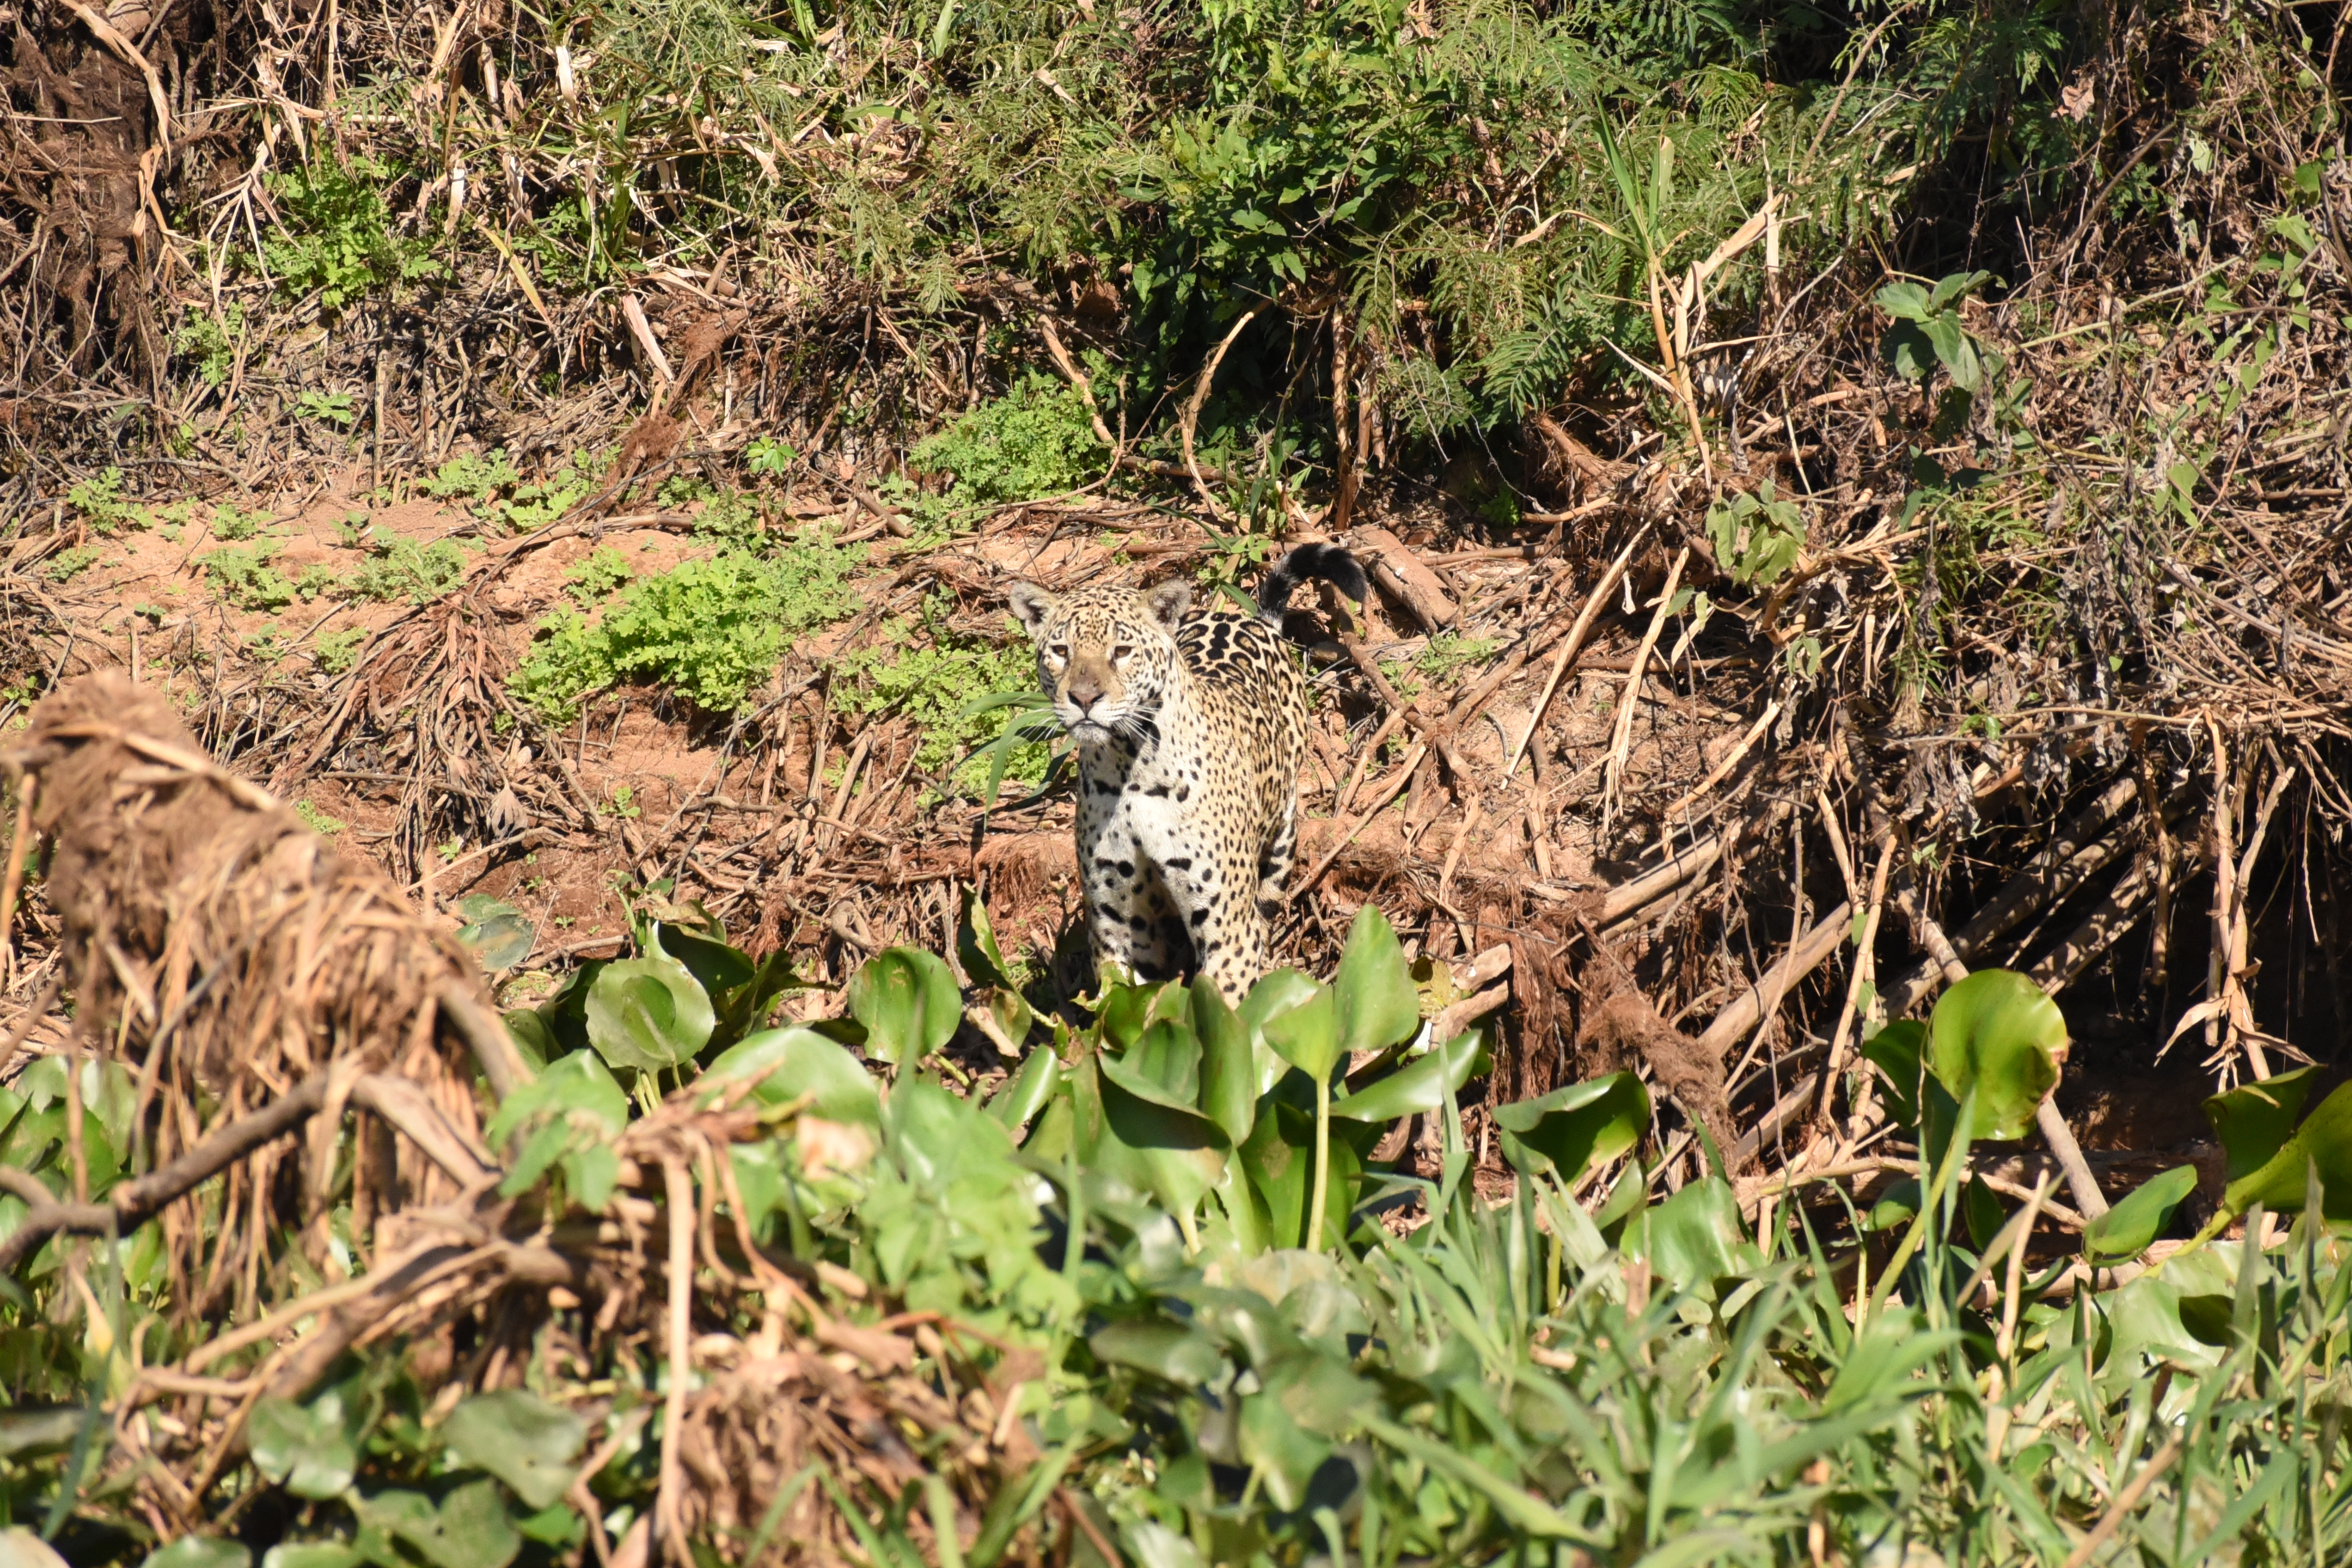
Jaguar: Marcela